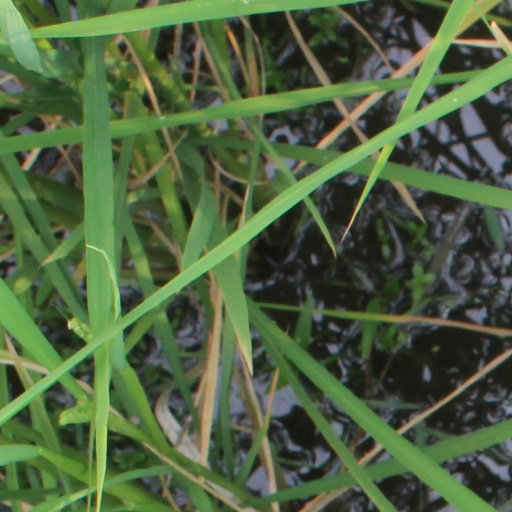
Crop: rice